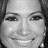
Emotion: happy